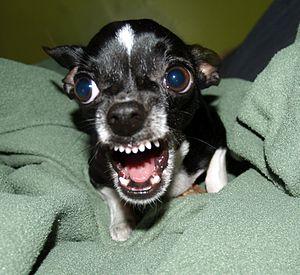
Une morsure est une blessure faite par la bouche d'un animal, incluant les humains. Les animaux peuvent mordre en cas de légitime défense, dans la tentative de chasser de la nourriture, et également en tant qu'interactions normales. D'autres attaques par morsure peuvent apparemment être infligées involontairement. Les morsures auto-infligées proviennent de maladies génétiques telles que le syndrome de Lesch-Nyhan. La morsure est un acte qui survient lorsqu'un animal utilise ses dents dans le but de transpercer un objet, incluant nourriture, peau et autres matières. En raison des multiples risques toute personne mordue doit immédiatement se rendre au service d'accueil des urgences de l'hôpital le plus proche.